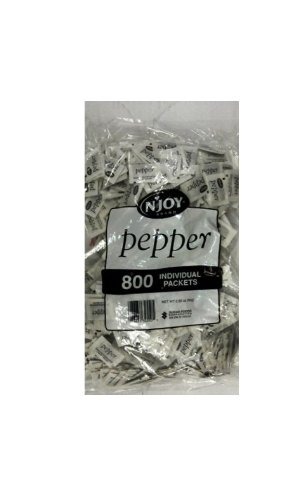
Item Name: N'Joy Pepper Packets, 2.82 Ounce (Pack of 12)
Bullet Point: Ideal for foodservice, catering or camping
Value: 33.84
Unit: oz

Price: 20.495